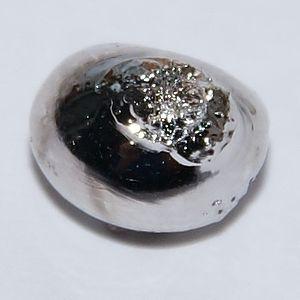
Le rhodium est l’élément chimique de numéro atomique 45 et de symbole Rh.